Sadiq Dane High School

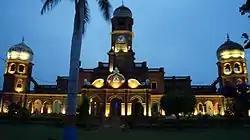

Government Sadiq Dane High School, also known as S. D. High School, is a high school located in Bahawalpur, Punjab, Pakistan. It is the largest school in Bahawalpur with over 2000 students currently enrolled. The building of the school is well known for its clocks.